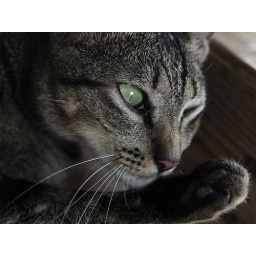
One year old female cat living with her master in a &amp;quot;floating tent&amp;quot; by the Red River Side